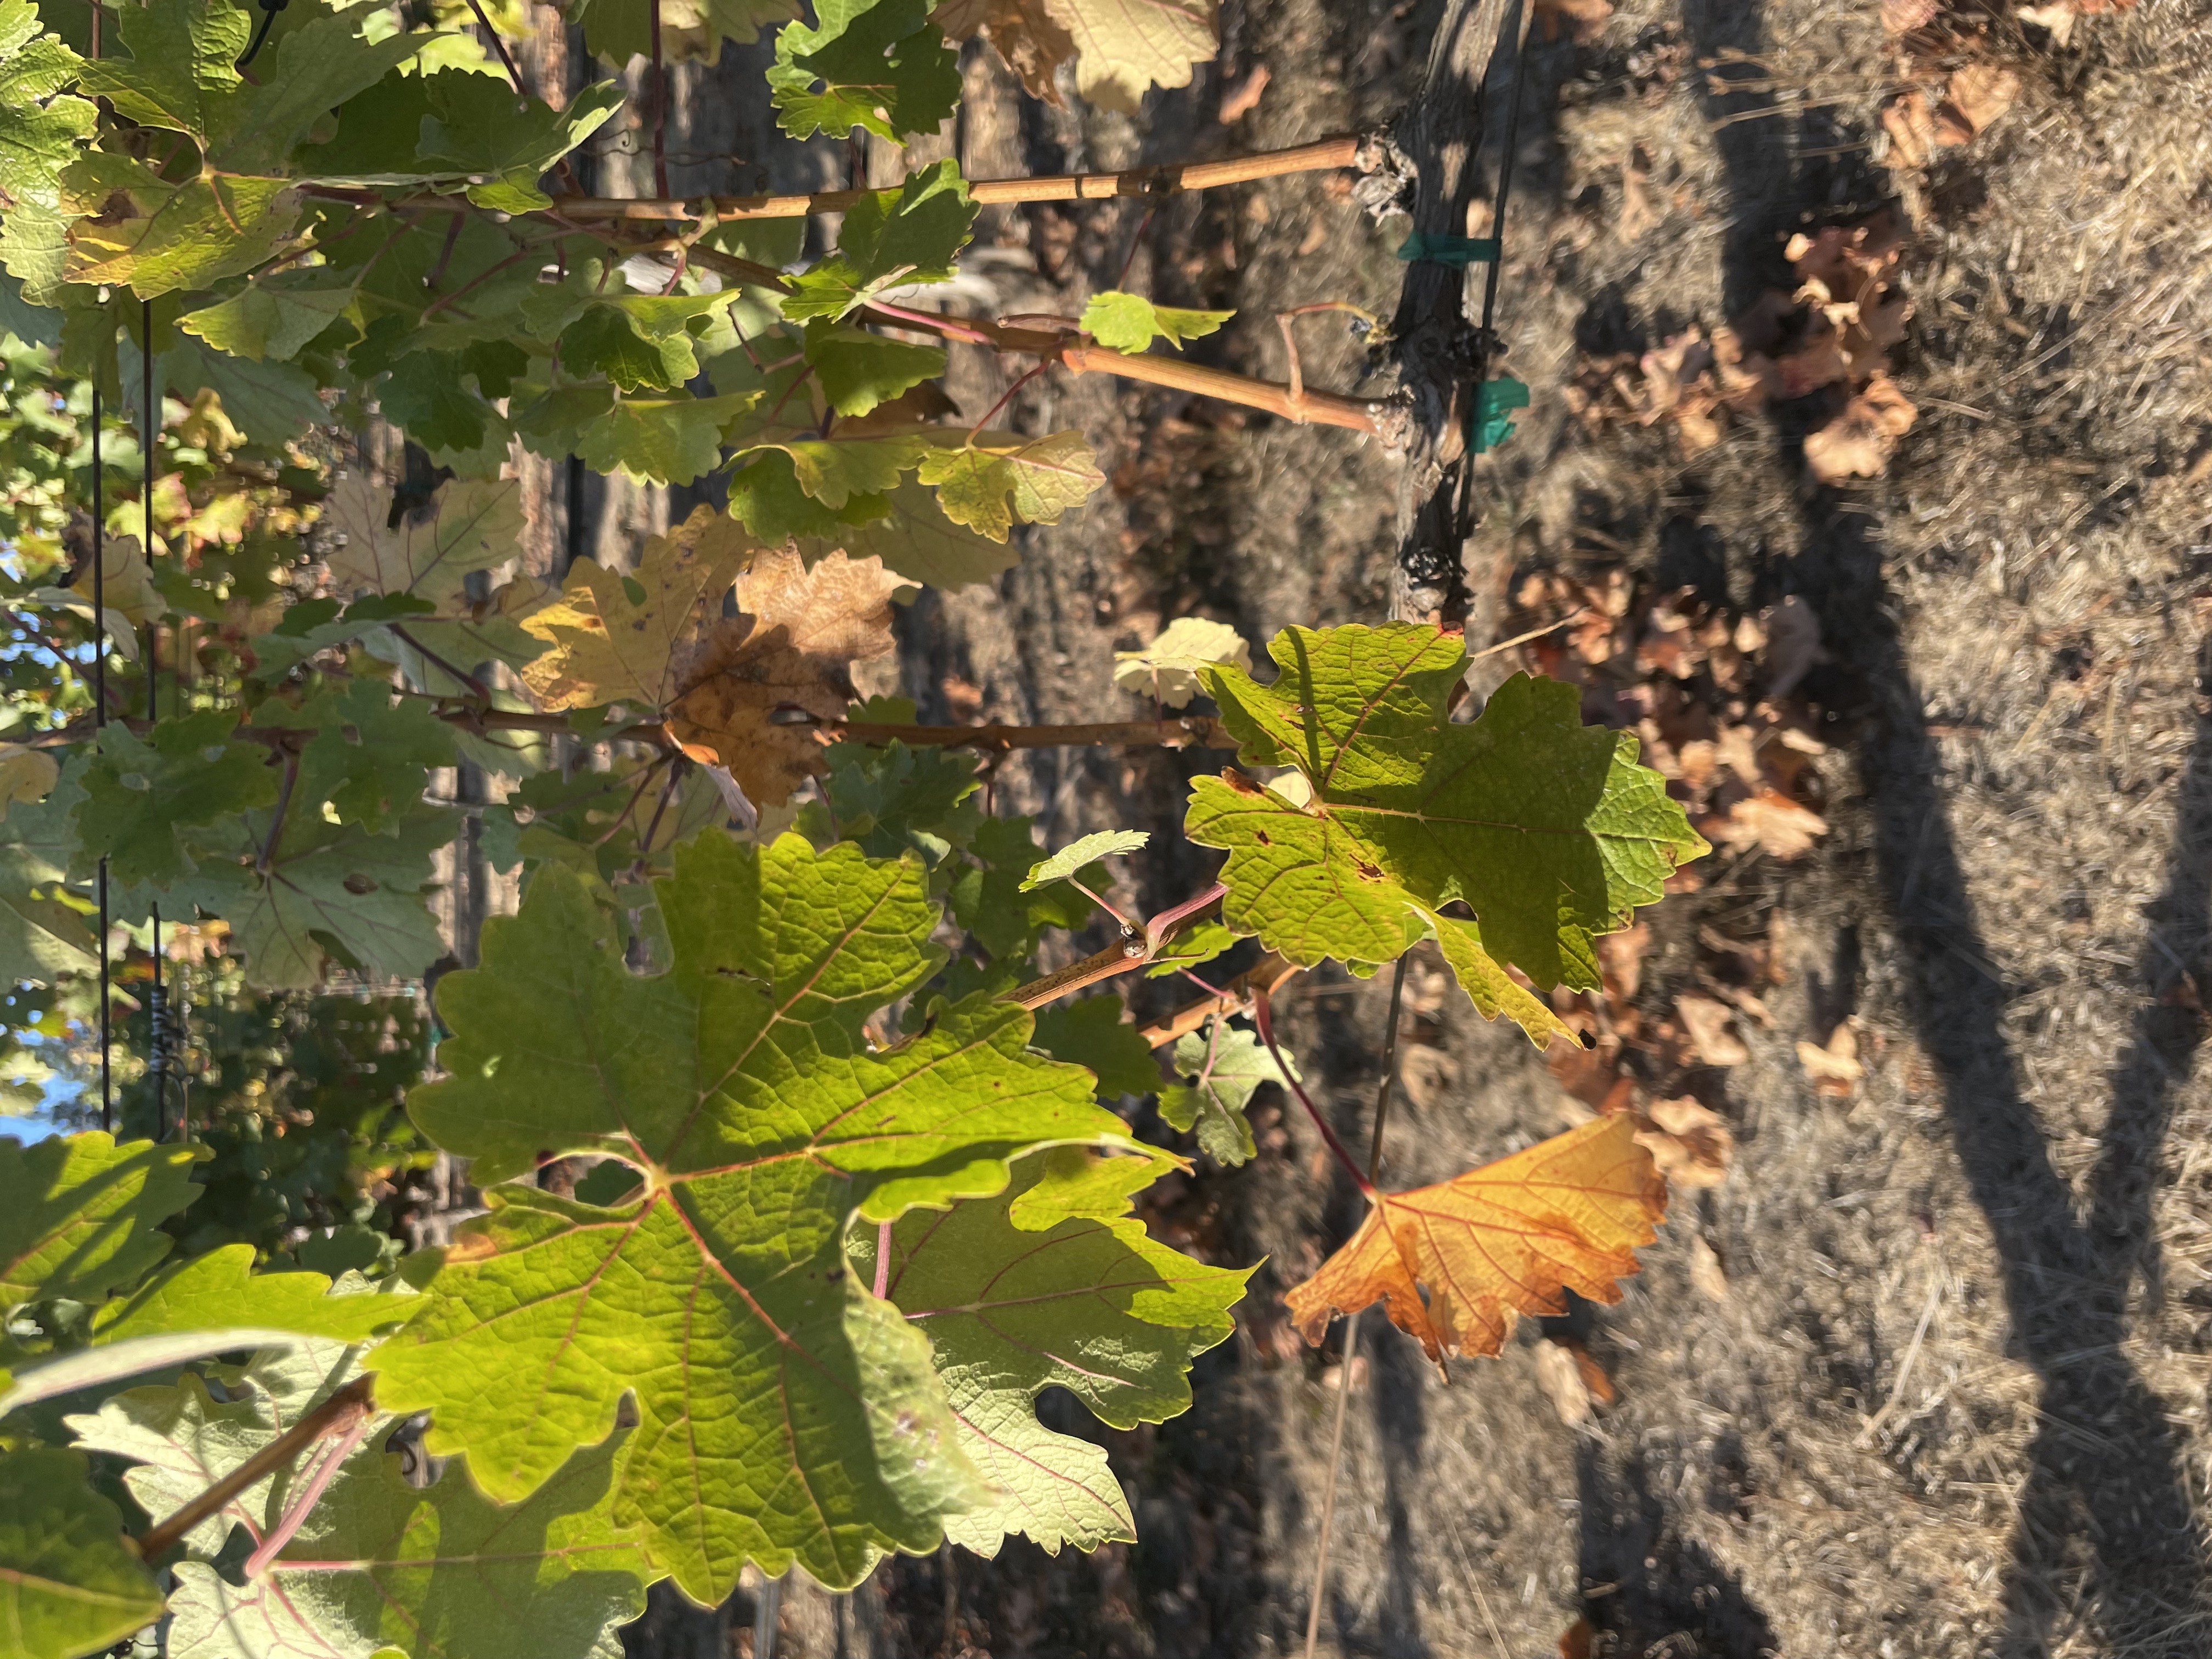
Label: No Virus